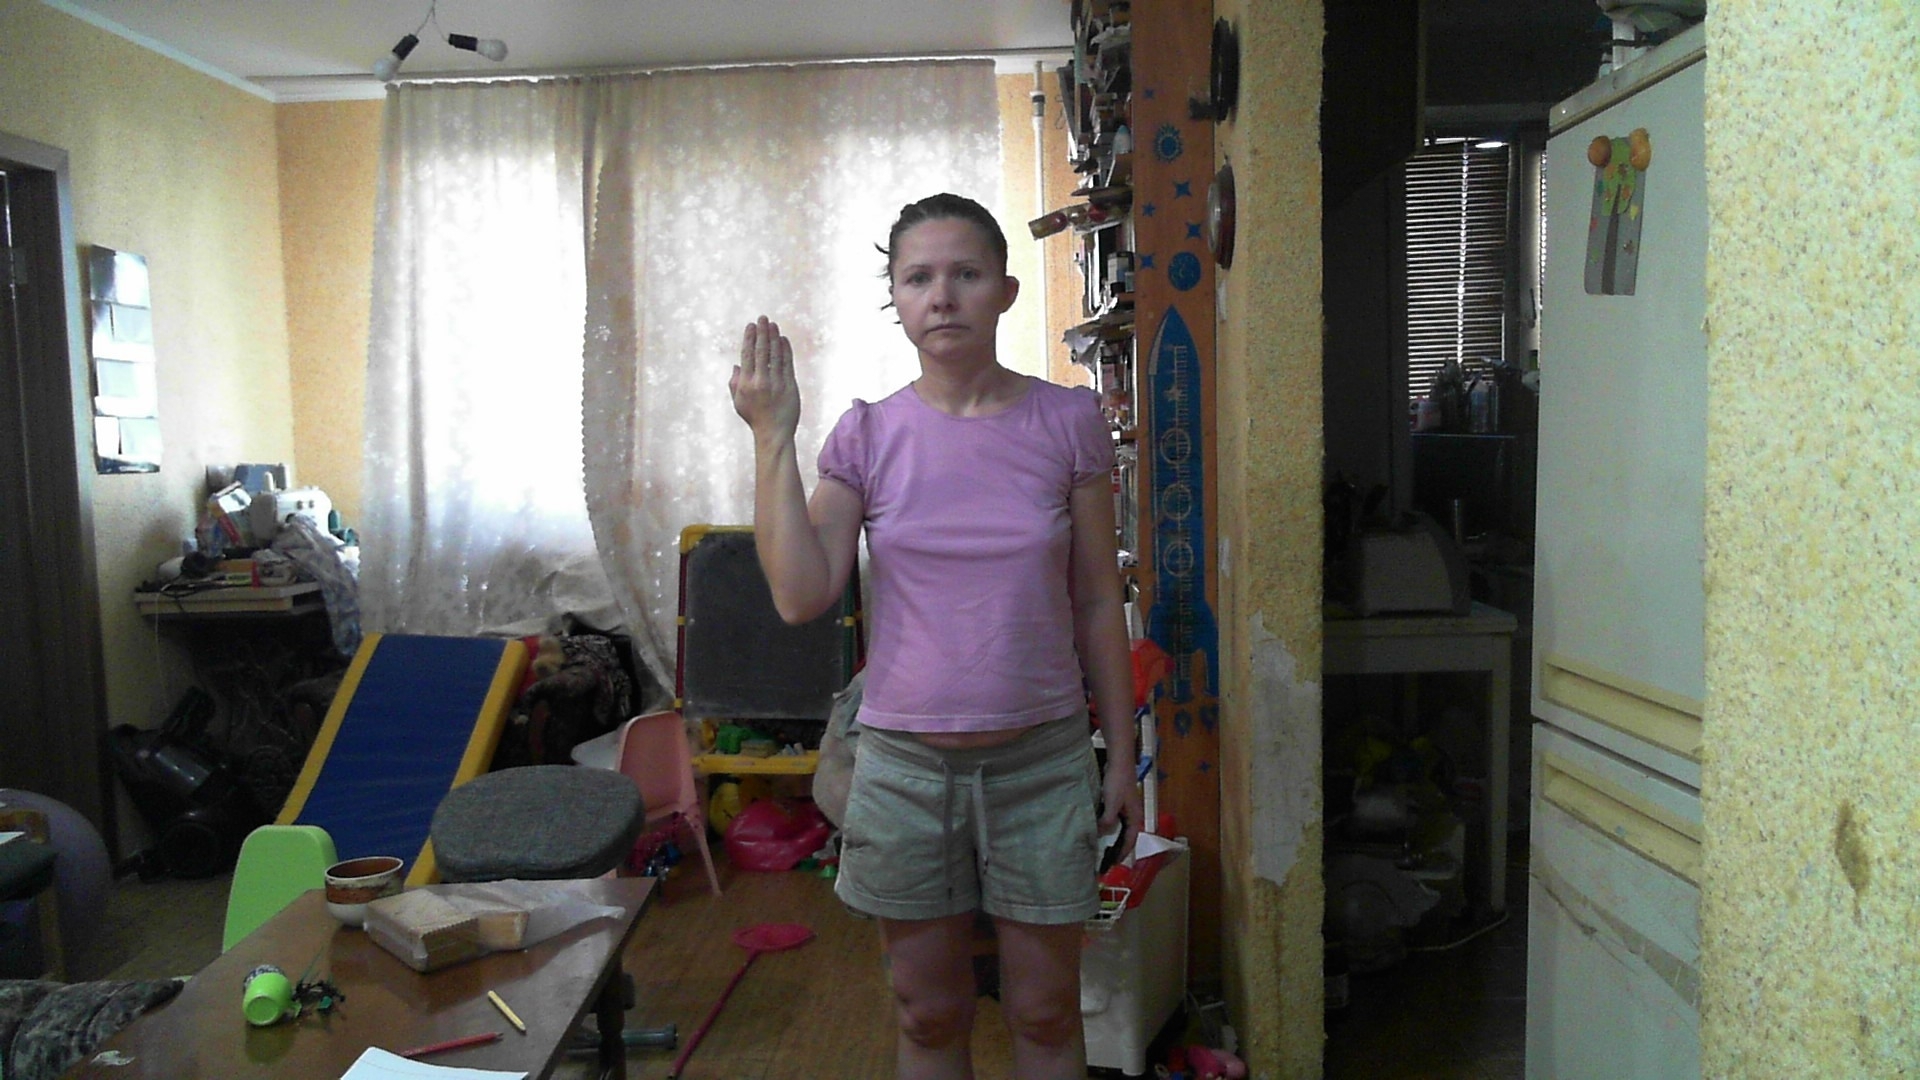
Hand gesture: stop_inverted